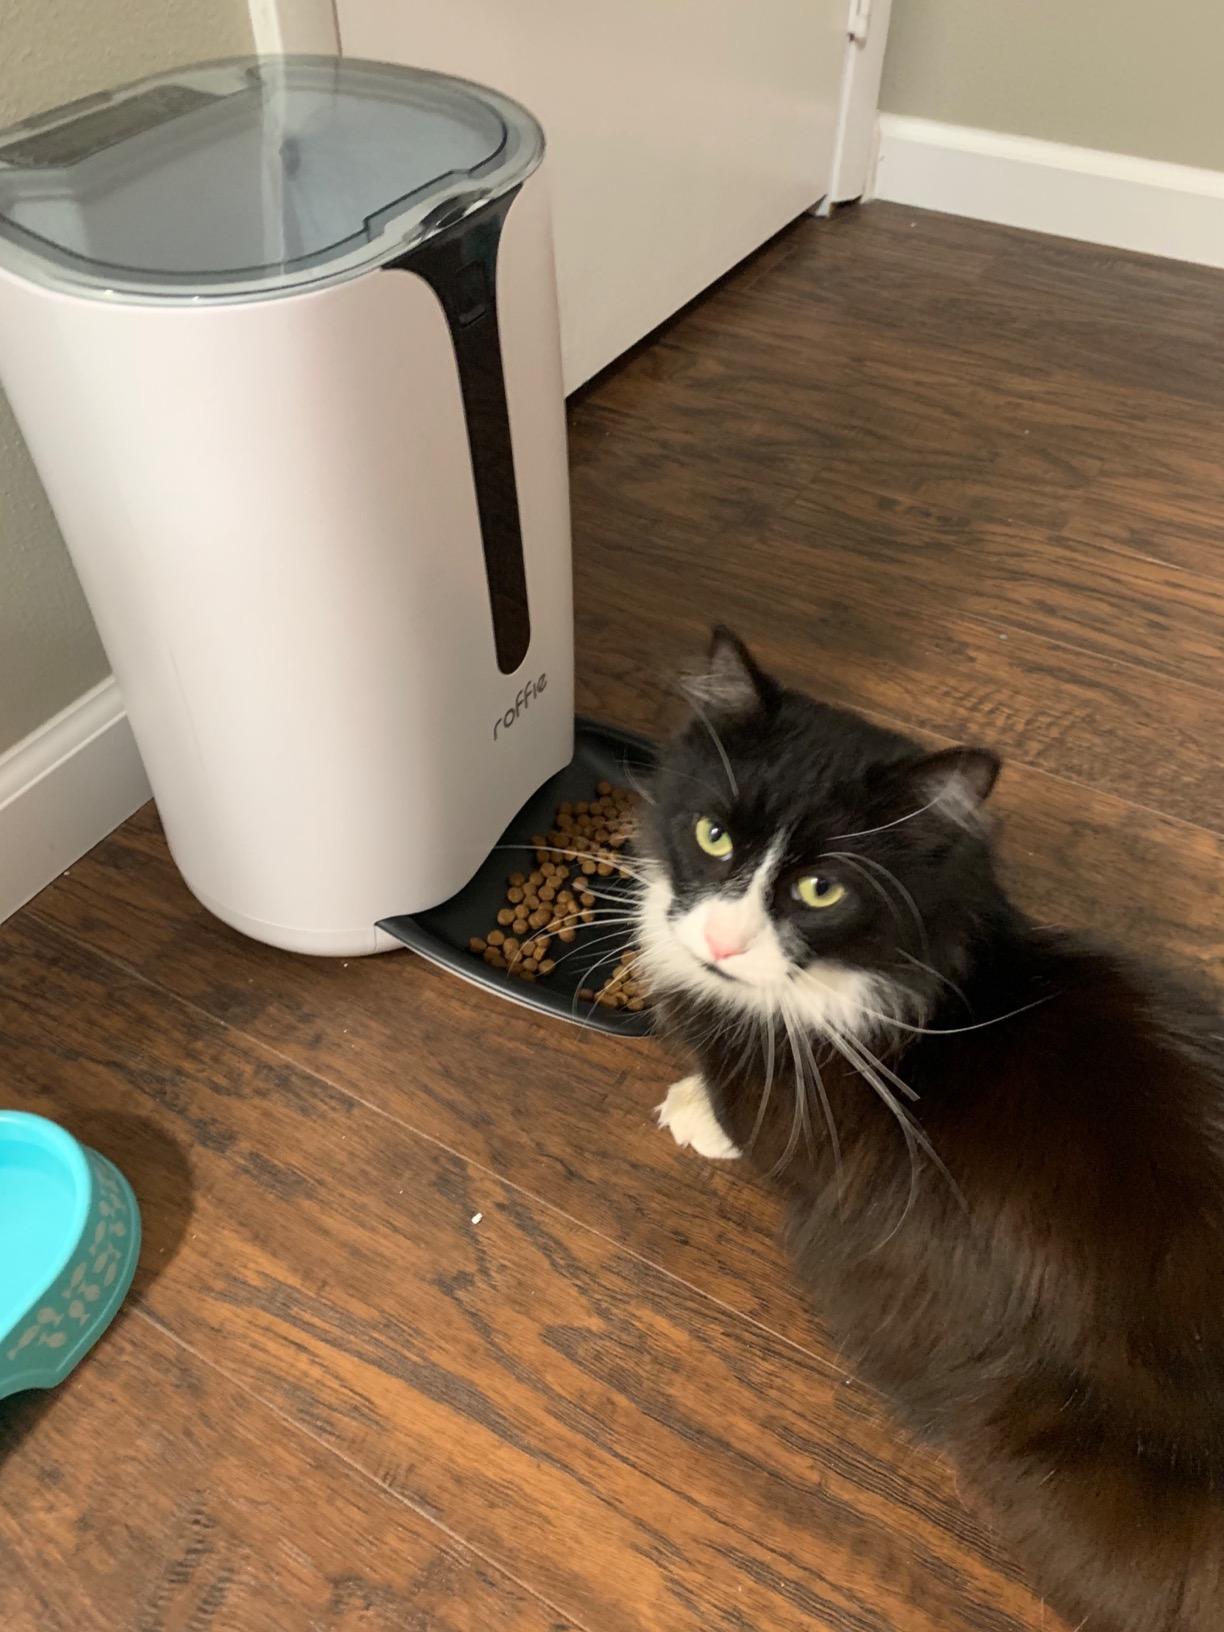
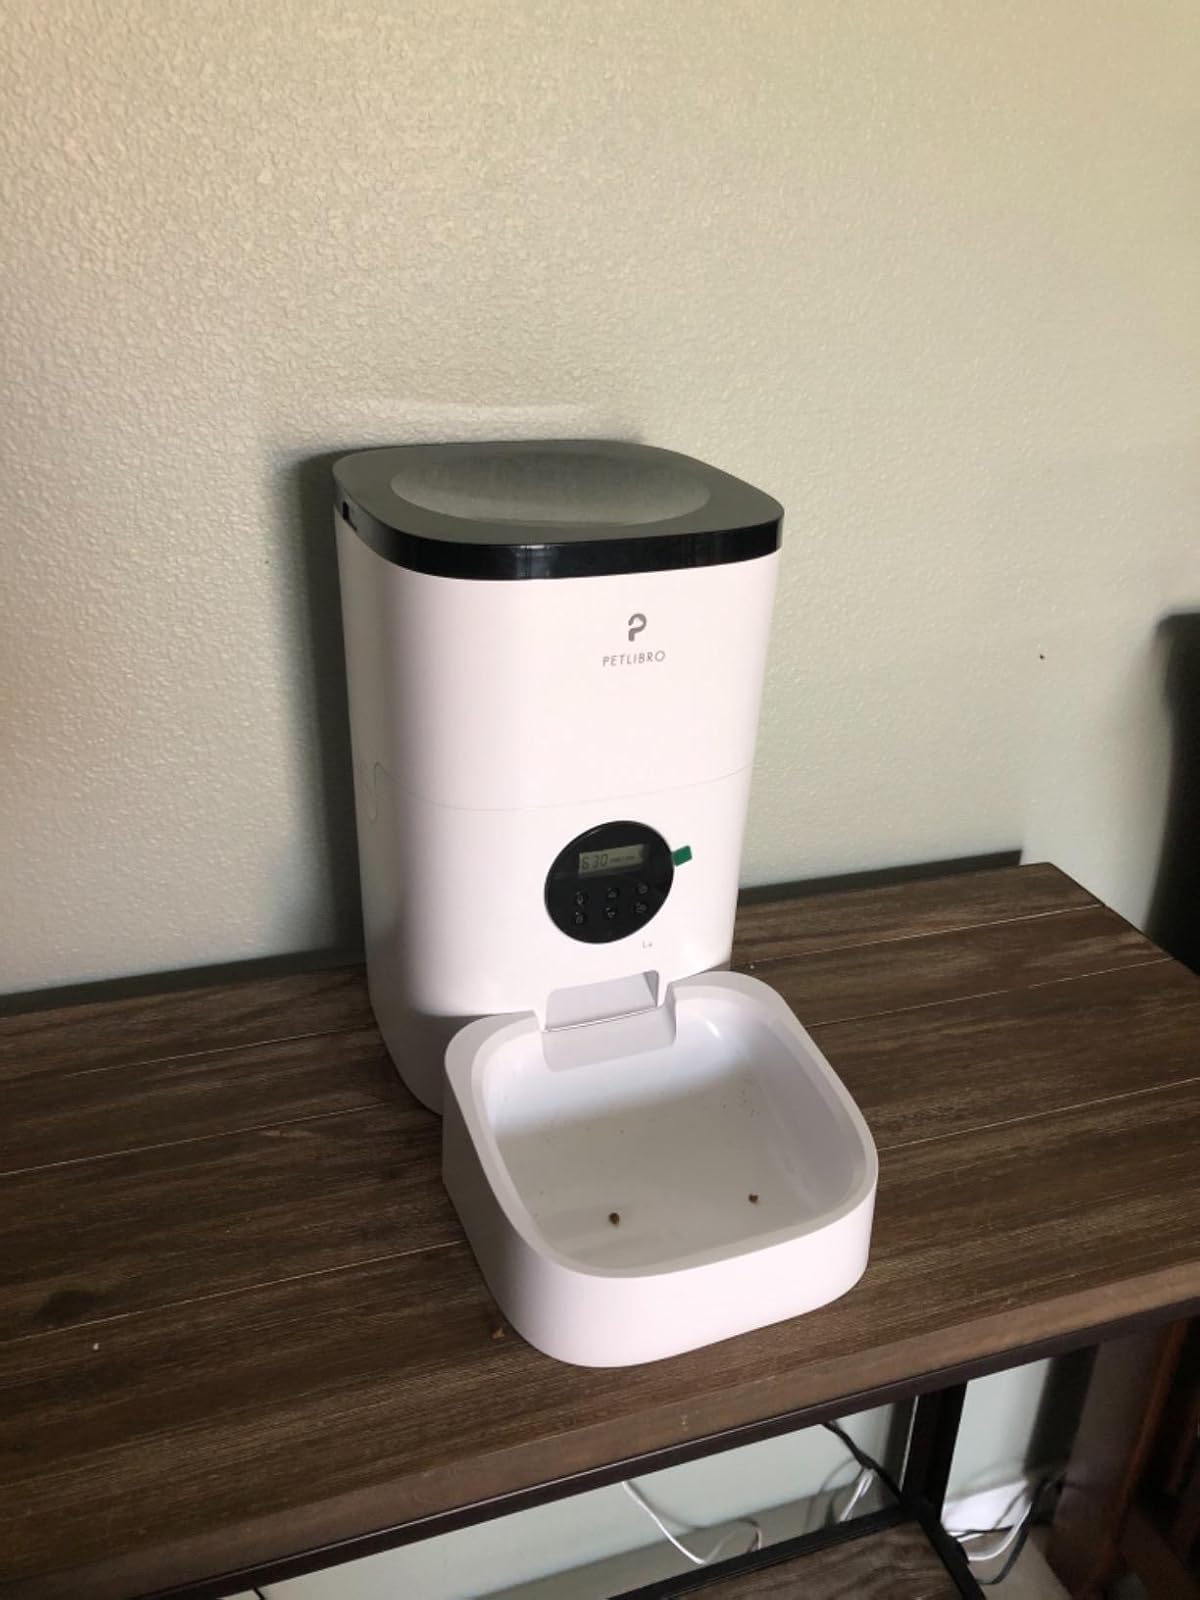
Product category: items_feeder
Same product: no